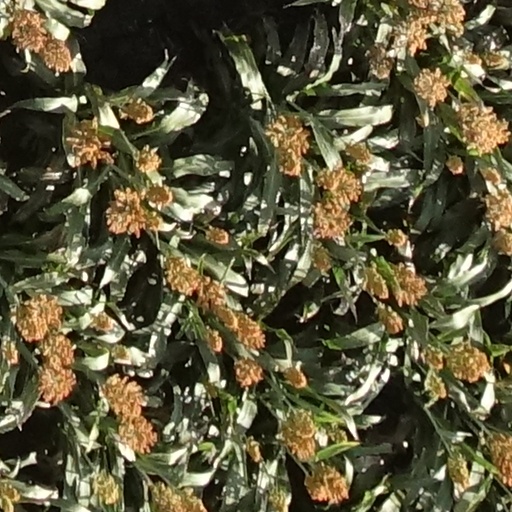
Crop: sorghum